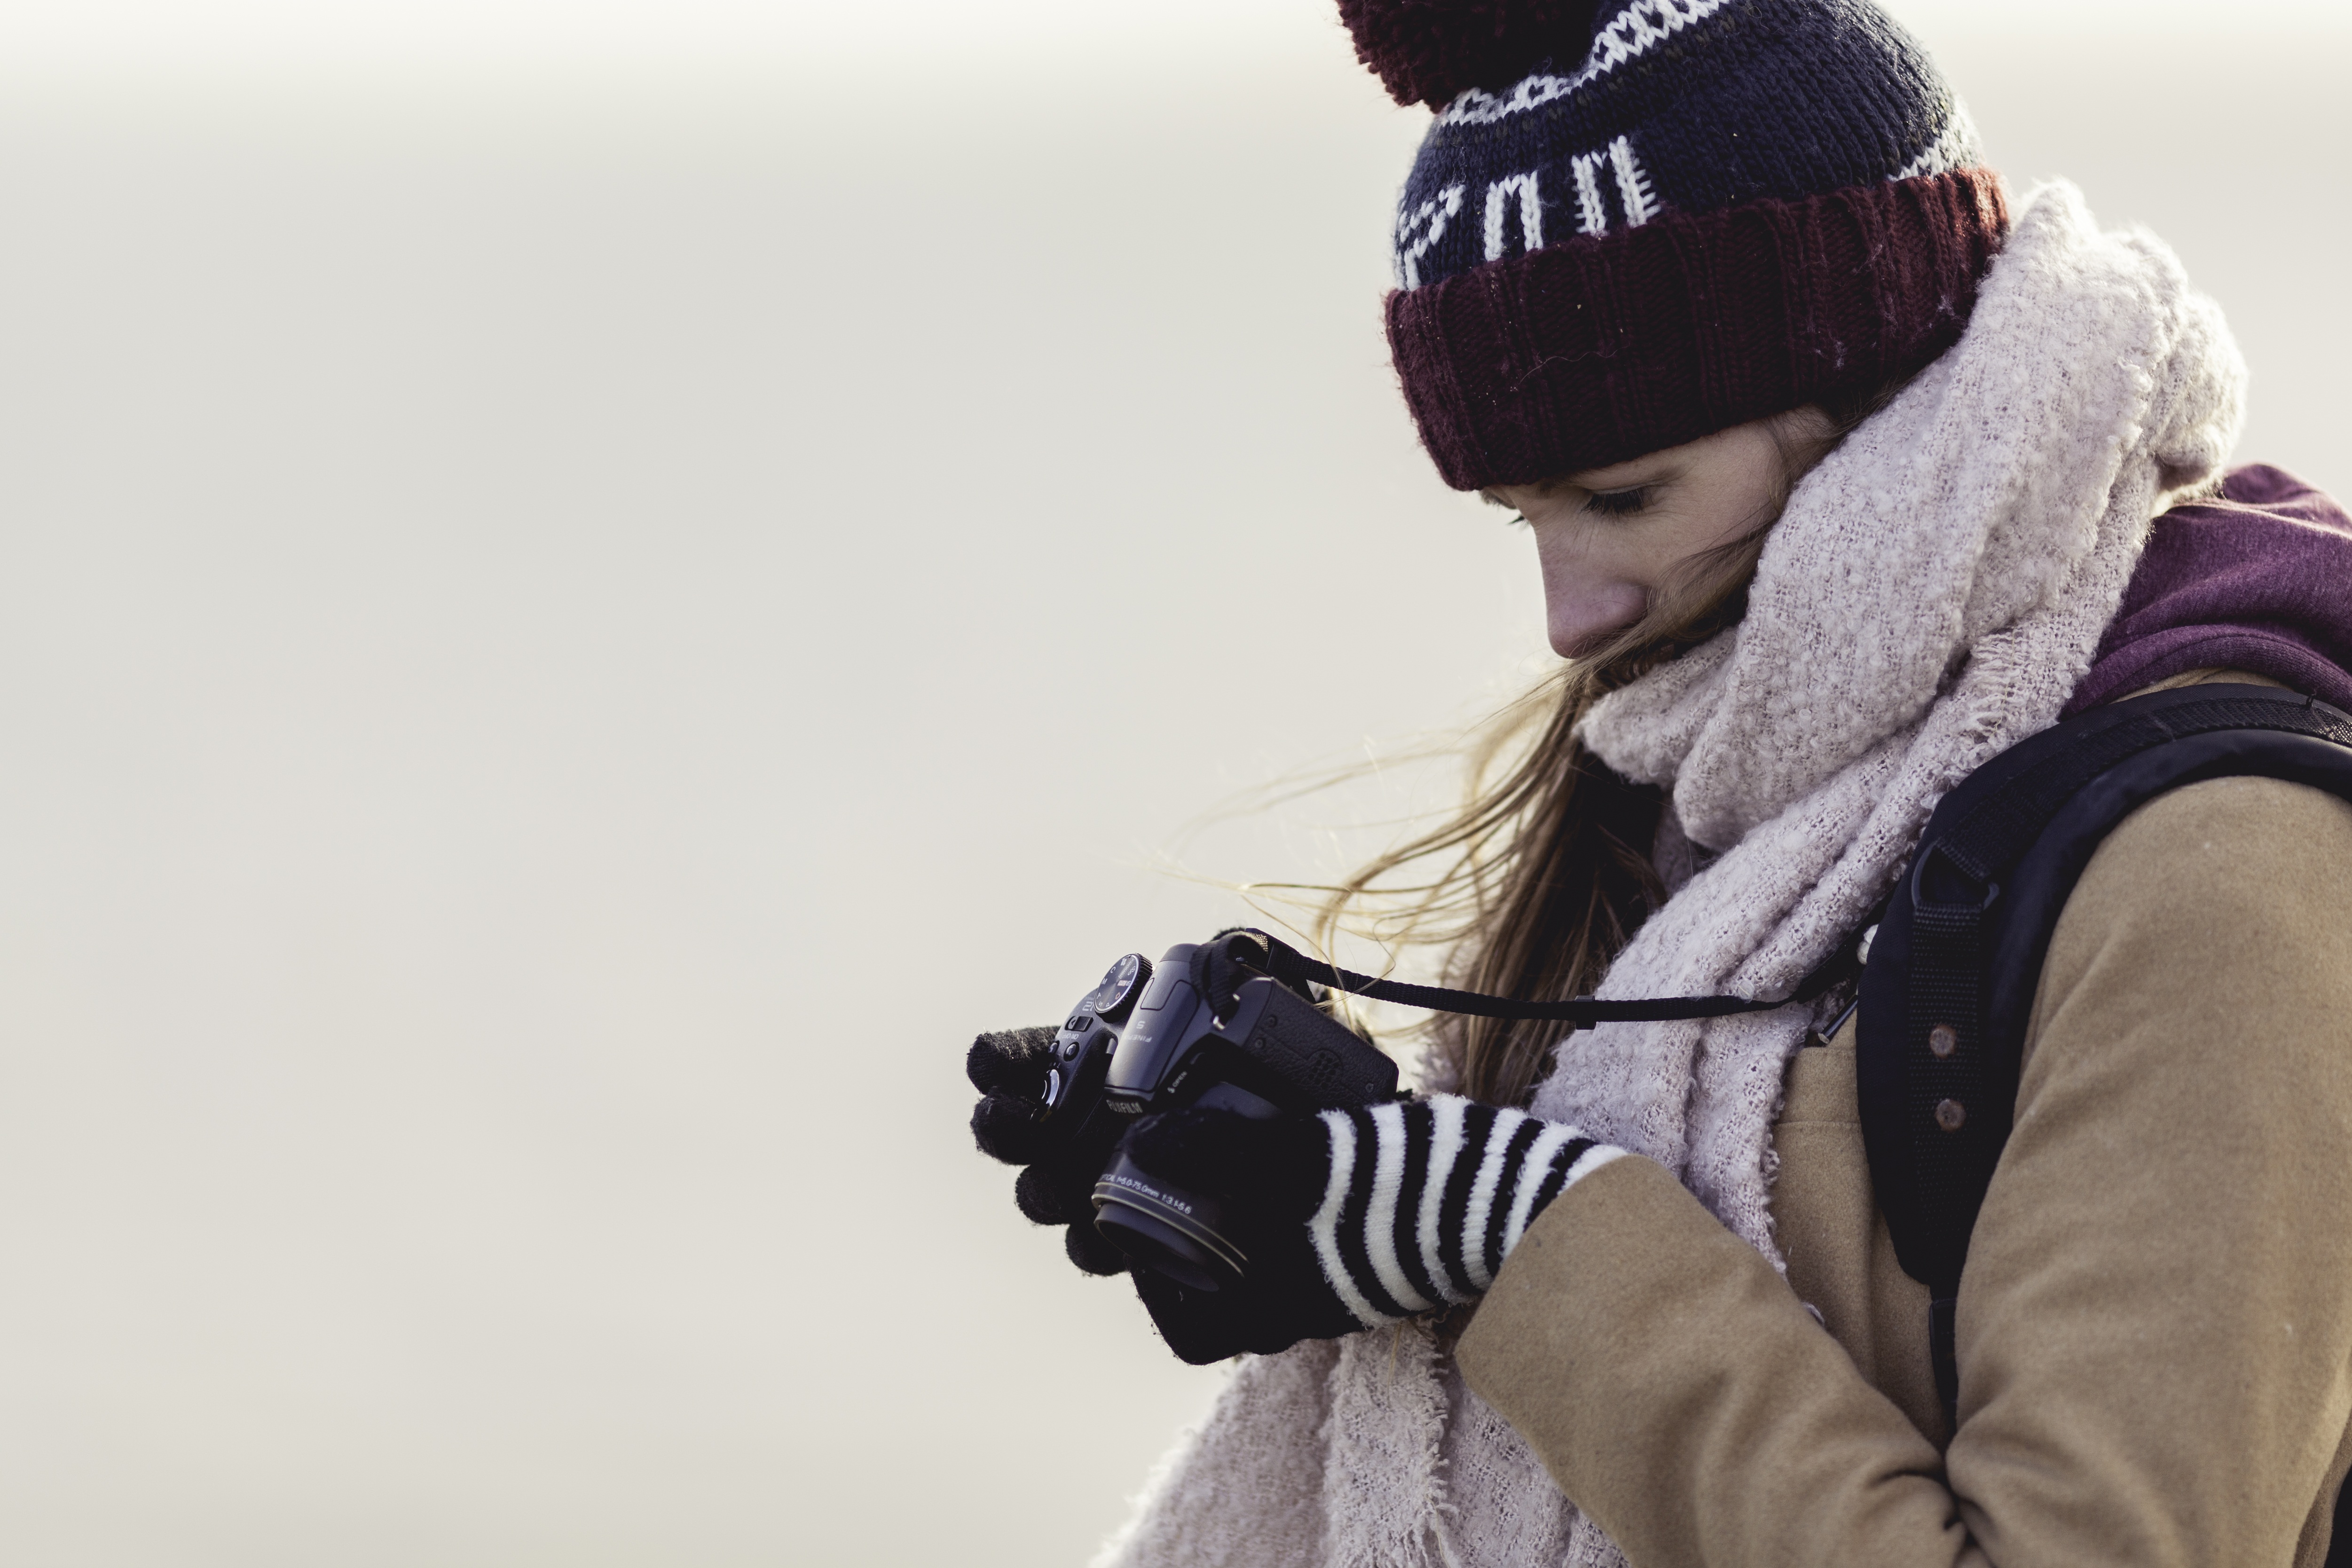
man, person, snow, winter, girl, woman, camera, photographer, male, spring, hat, fashion, clothing, scarf, cap, photograph, image, taking photos, whitespace